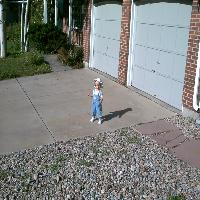
Weather: sun or clear